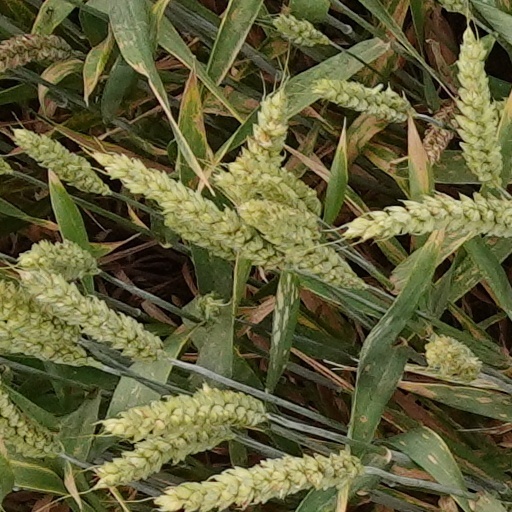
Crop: wheat